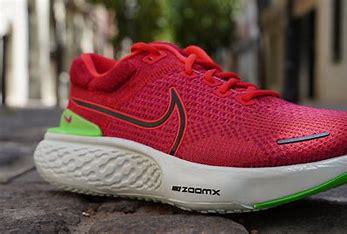
Brand: Nike
Model: Zoomx Invincible Run Flyknit